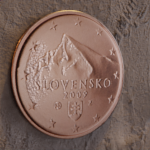
Coin value: 2cents
Country: sk
Edition: standard